Ben Collins (reporter)

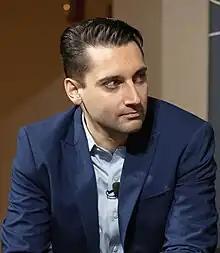
Collins in 2022

Ben Collins (born ) is an American businessman and journalist from Massachusetts. He was a reporter for the news division of the National Broadcasting Company (NBC), and became the CEO of the media company Global Tetrahedron, which owns "The Onion", in 2024.